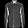
Label: Shirt